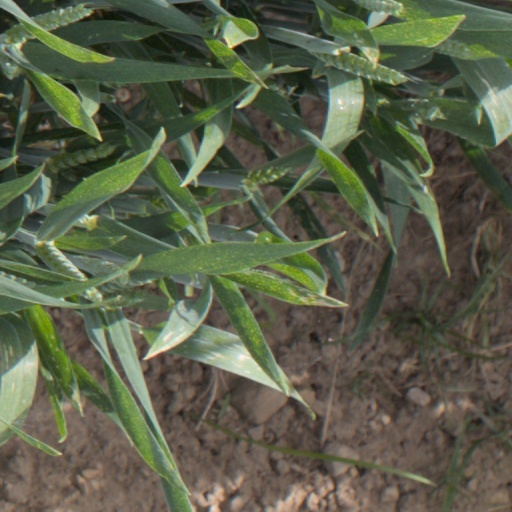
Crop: wheat